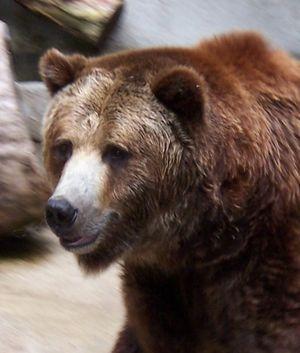
L’ours brun est une espèce d’ours qui peut atteindre des masses de 130 à 700 kg.